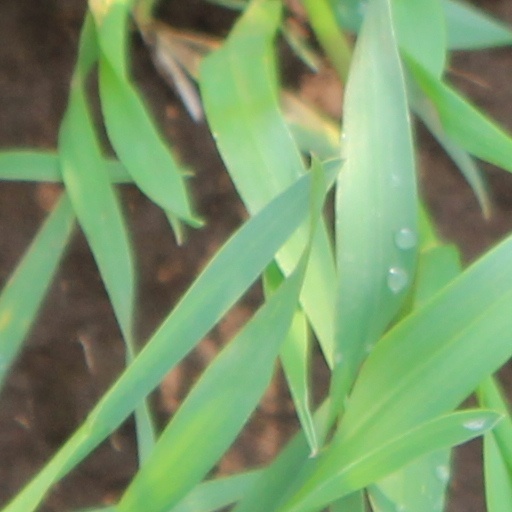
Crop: wheat